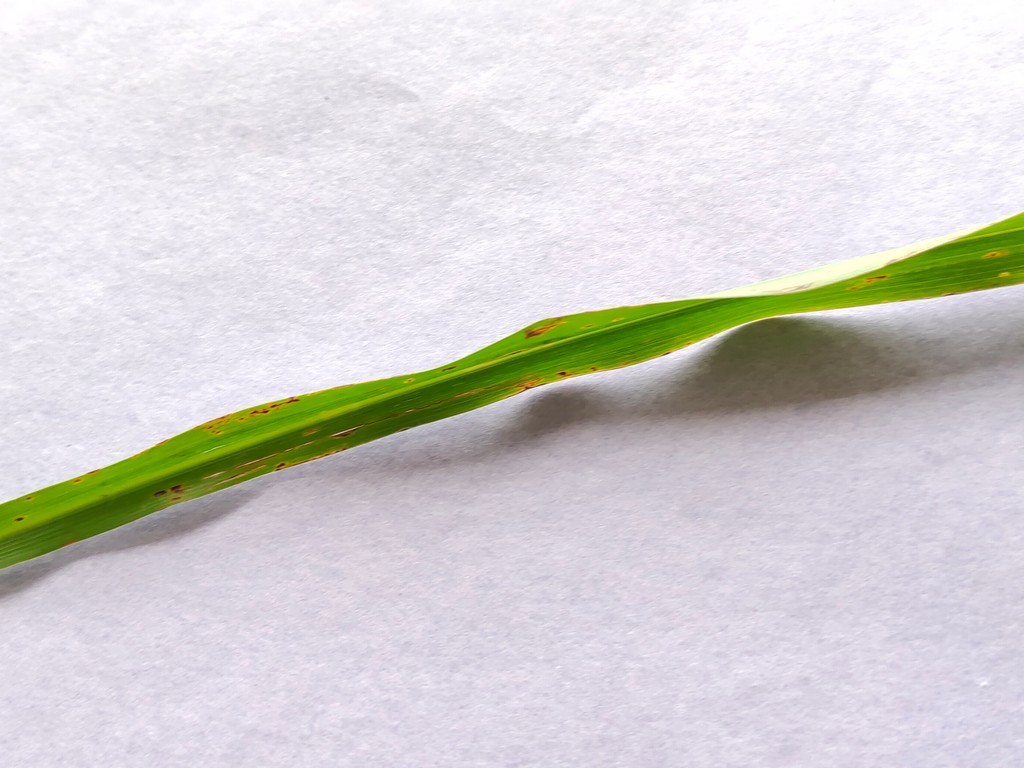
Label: Unhealthy